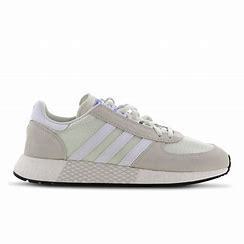
Brand: Adidas
Model: Marathon Tech